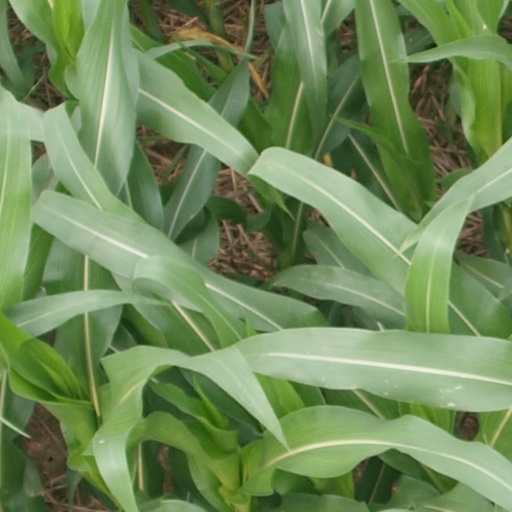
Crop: maize; corn